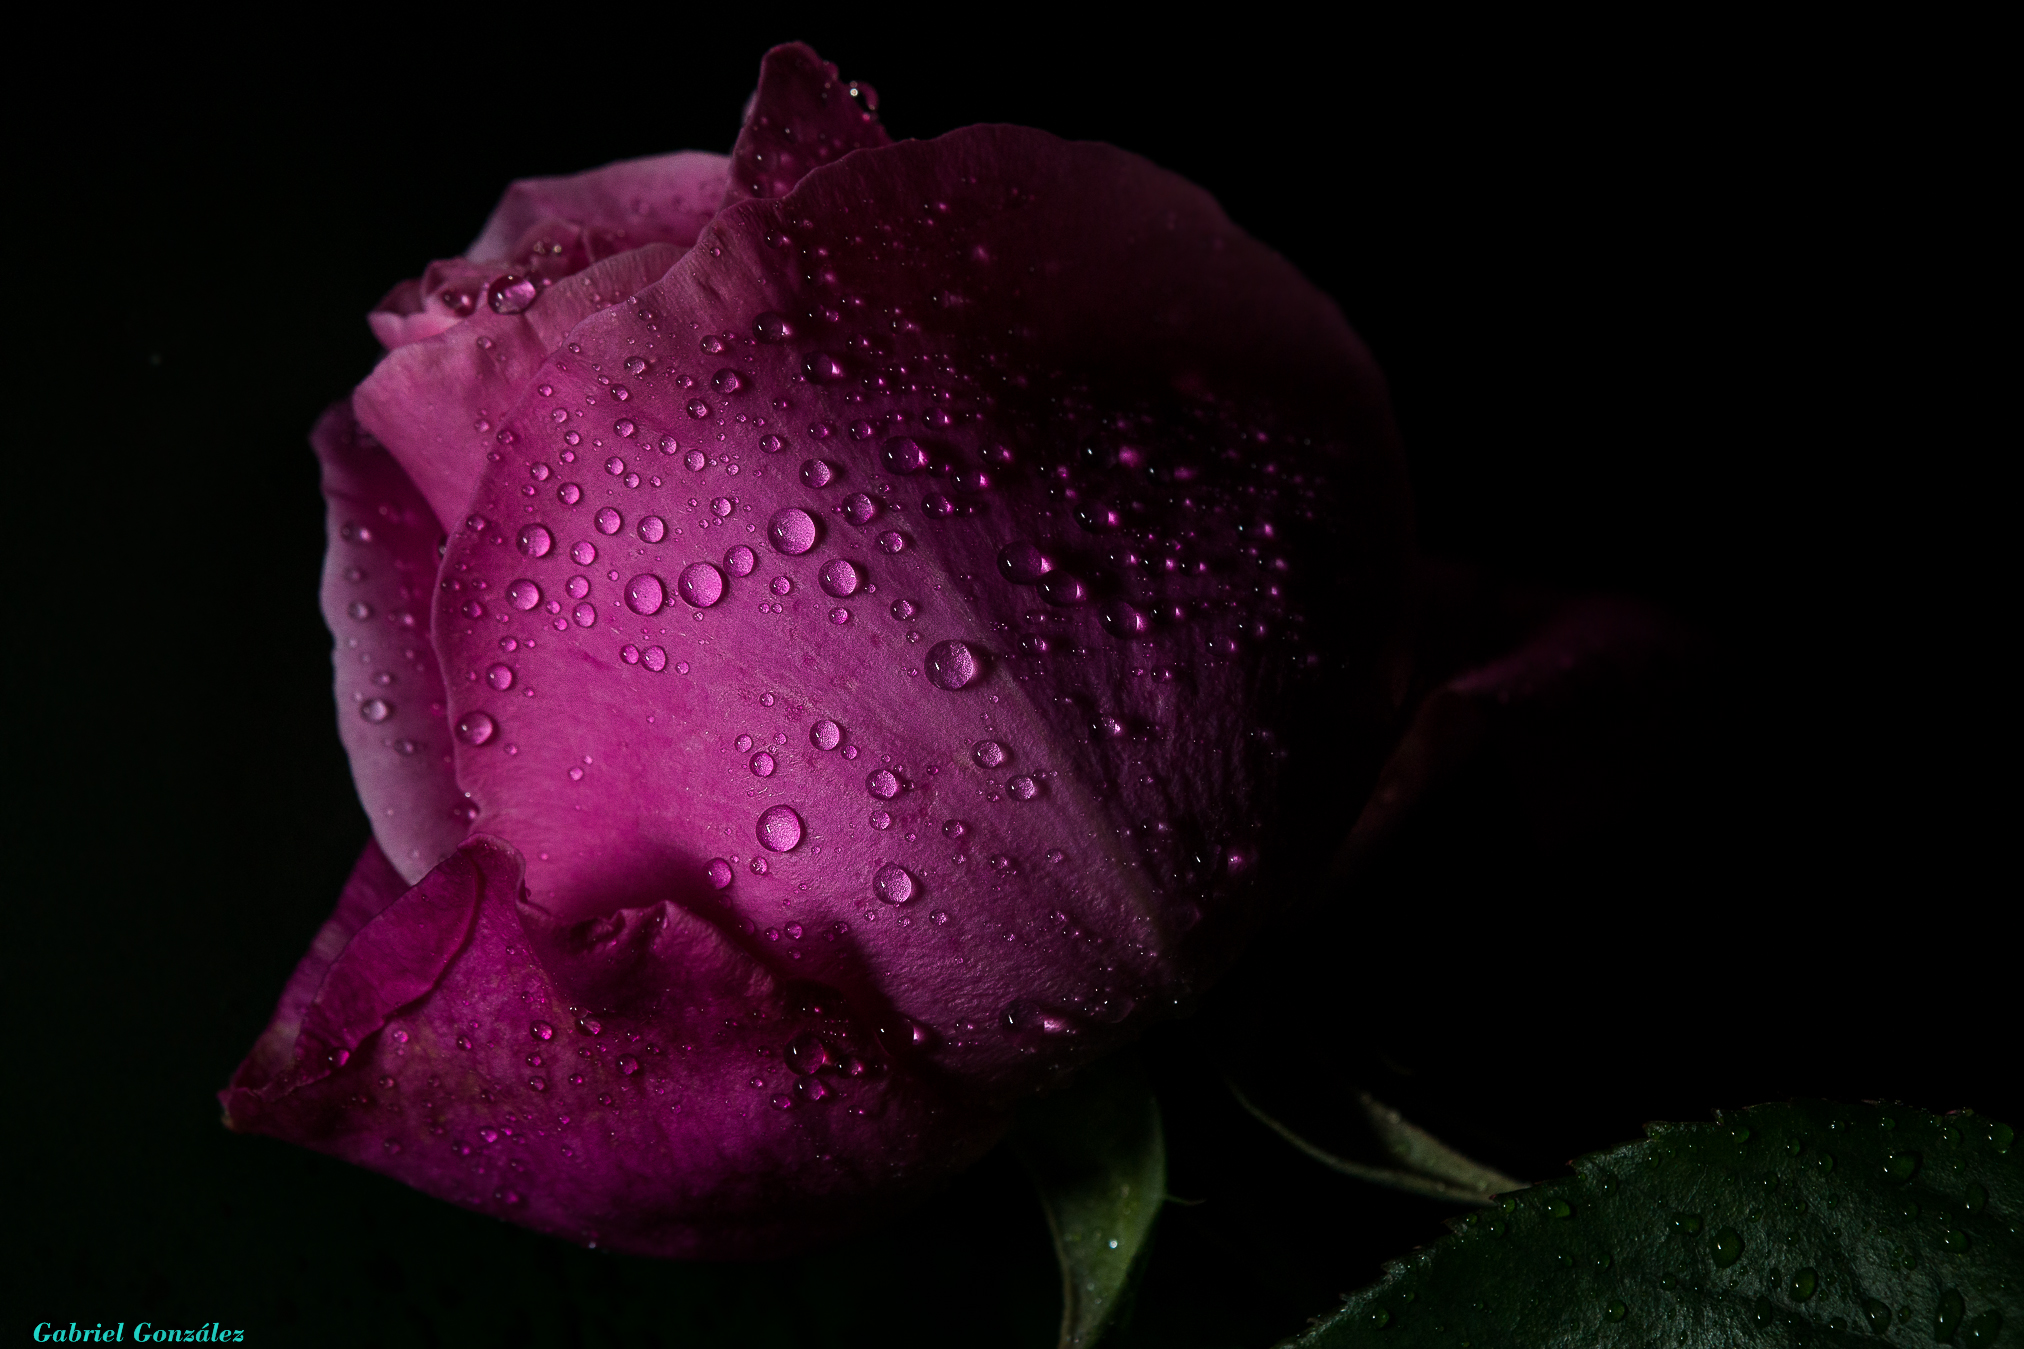
nature, plant, photography, leaf, flower, petal, photo, rose, red, macro, darkness, pink, flora, flowers, close up, roses, naturaleza, flores, a77, g, ggl1, gaby1, xovesphoto, sonya77, rosas, gphoto, xelodegalicia, sonya77v, tamron180mmmacro, macro photography, gabrielcoru a, flowering plant, garden roses, rose family, plant stem, land plant, rose order